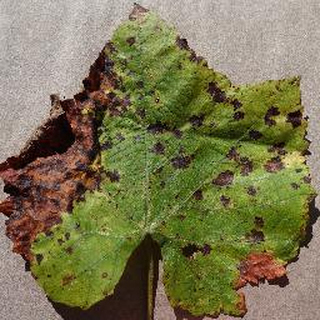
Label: grape_leaf_blight